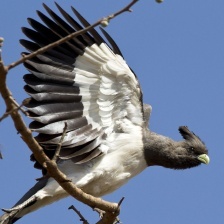
Species: GO AWAY BIRD
Scientific name: CORYTHAIXOIDES CONCOLOR